Sylvanus Olympio

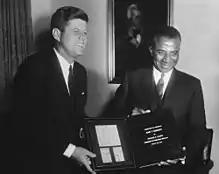
Olympio (right) with United States President John F. Kennedy, 1962

Olympio largely pursued a policy of connecting Togo with Britain, the United States and other Western Bloc countries. In 1962, he visited the United States and had a friendly meeting with President John F. Kennedy. In many respects, he was a cultural linkage between British and French West Africa and spoke both languages fluently and connected with the elites in both circles.